Outline of Dresden

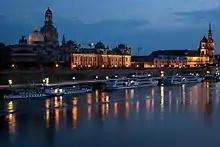
The Elbe river

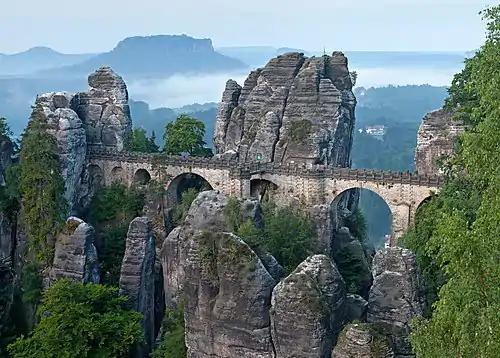
Bastei bridge in Saxon Switzerland

Geography and urban development of Dresden